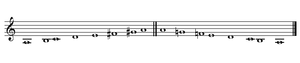
Description
Le mode mineur est dérivé de l'ancien mode de la dont il est l'exacte réplique si l'on fait abstraction des degrés mobiles. La gamme de la mineur est donc l'archétype de ce mode. Le mode mineur peut revêtir trois formes :